Maltese heraldry

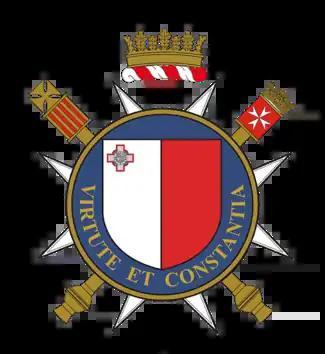
The Coat of Arms of the Office of the Chief Herald of Malta, as approved by the Cabinet of the Government of Malta on 3 June 2019

Heraldry has its own language, known as 'blazon,' originating in medieval France. In Malta, old blazons are usually in Italian.